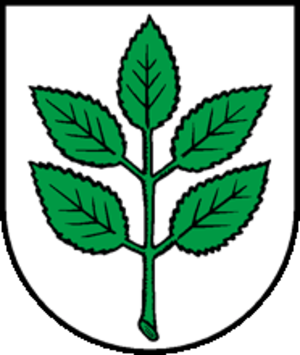
Constantine est une ancienne commune vaudoise et une localité suisse de la commune de Vully-les-Lacs, située dans le district de la Broye-Vully.